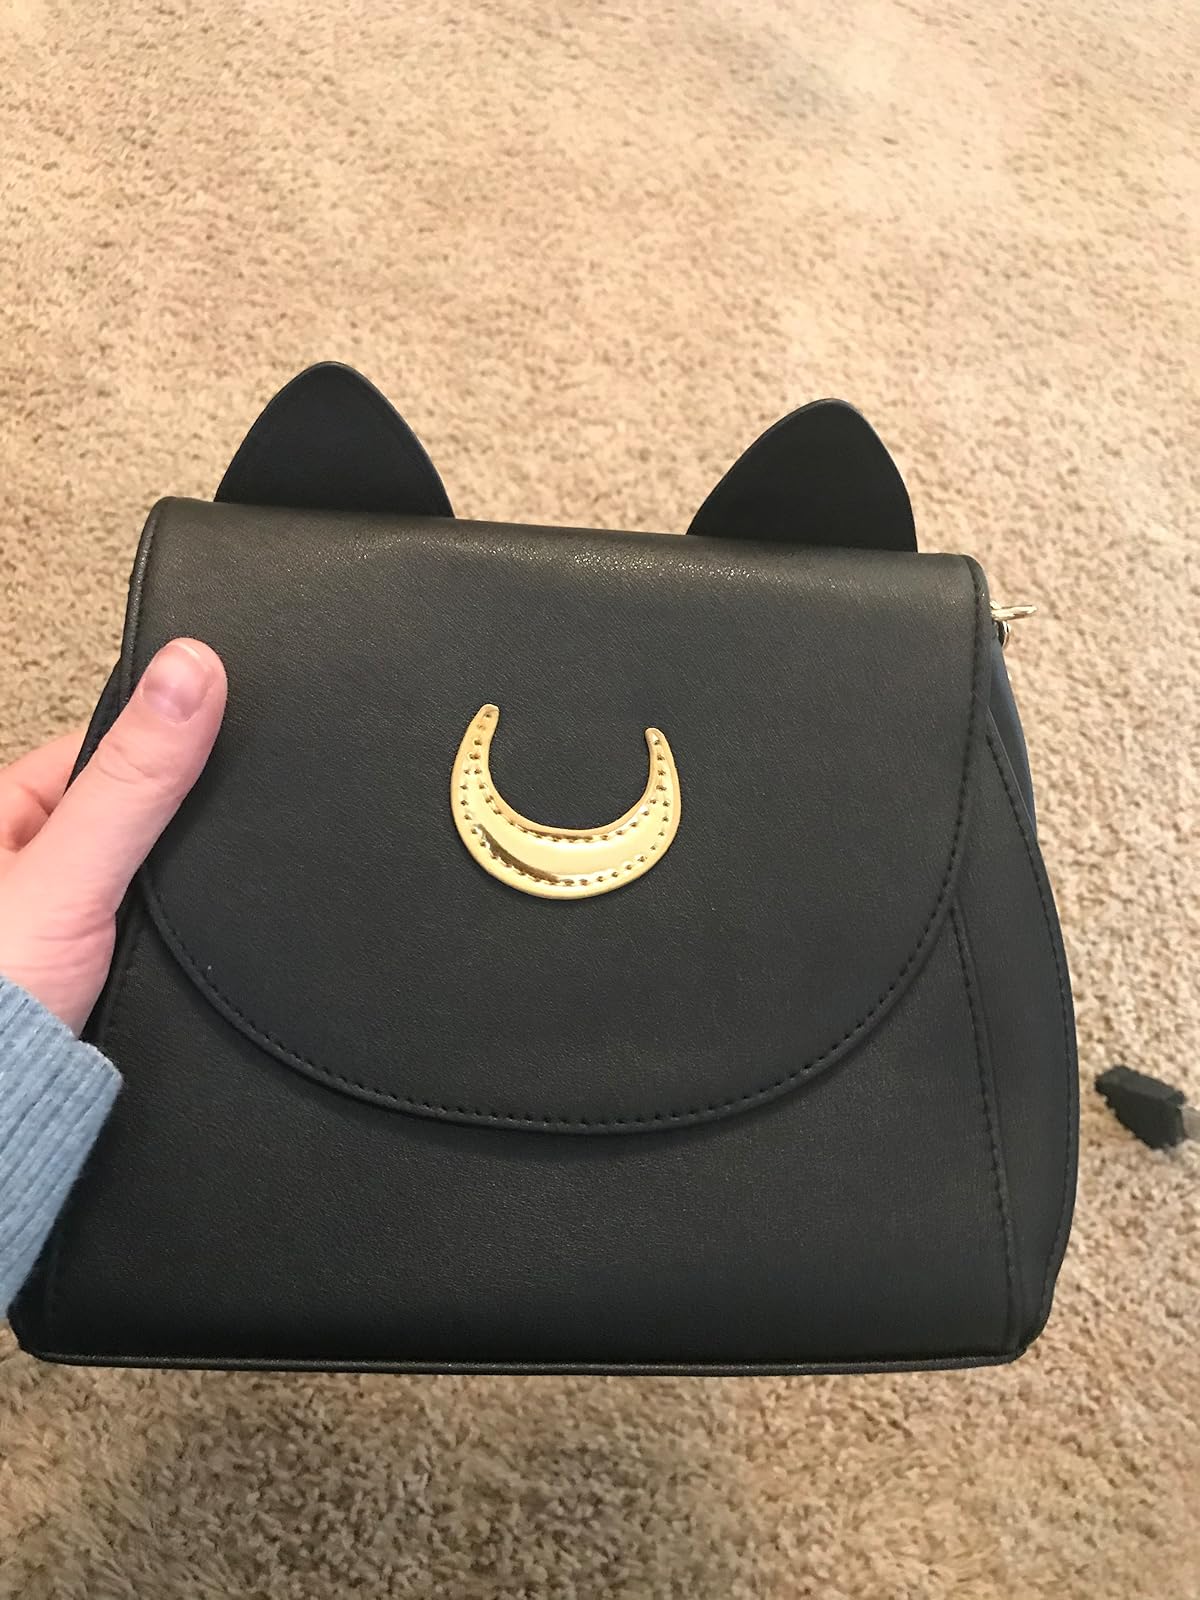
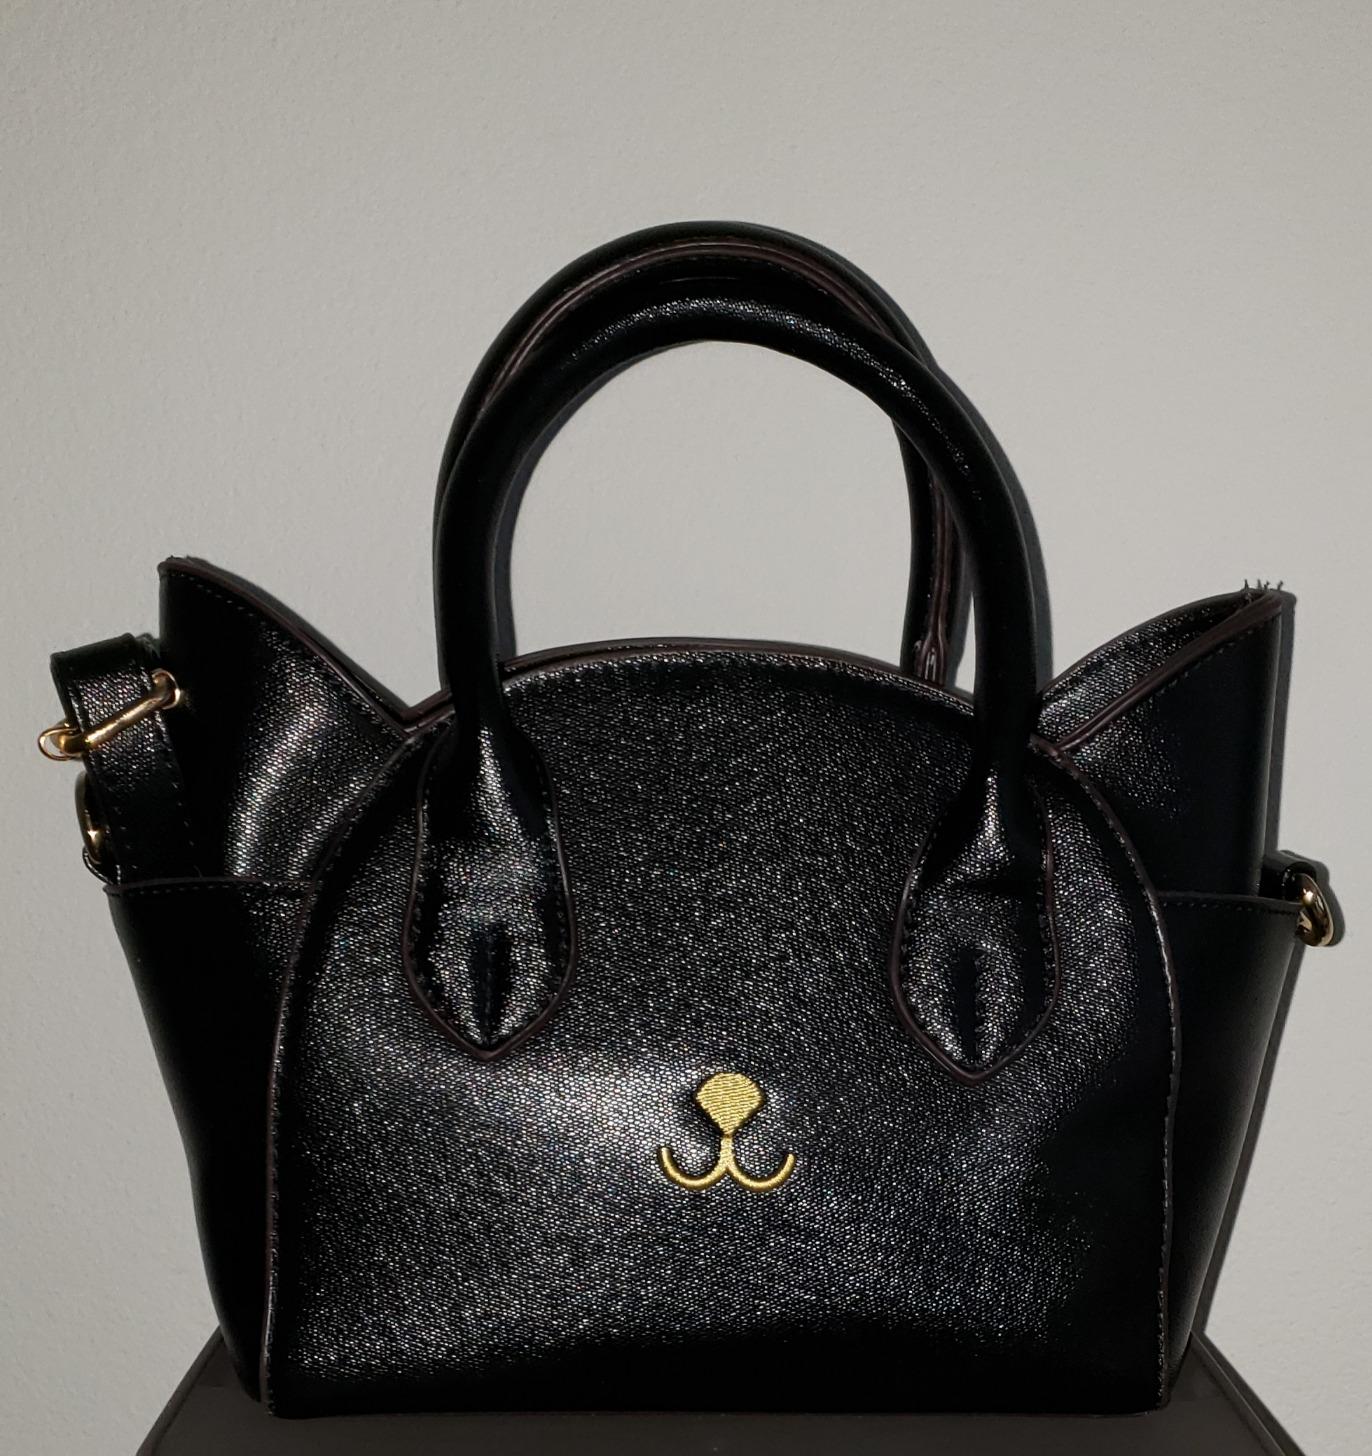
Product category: accessories_handbag
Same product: no